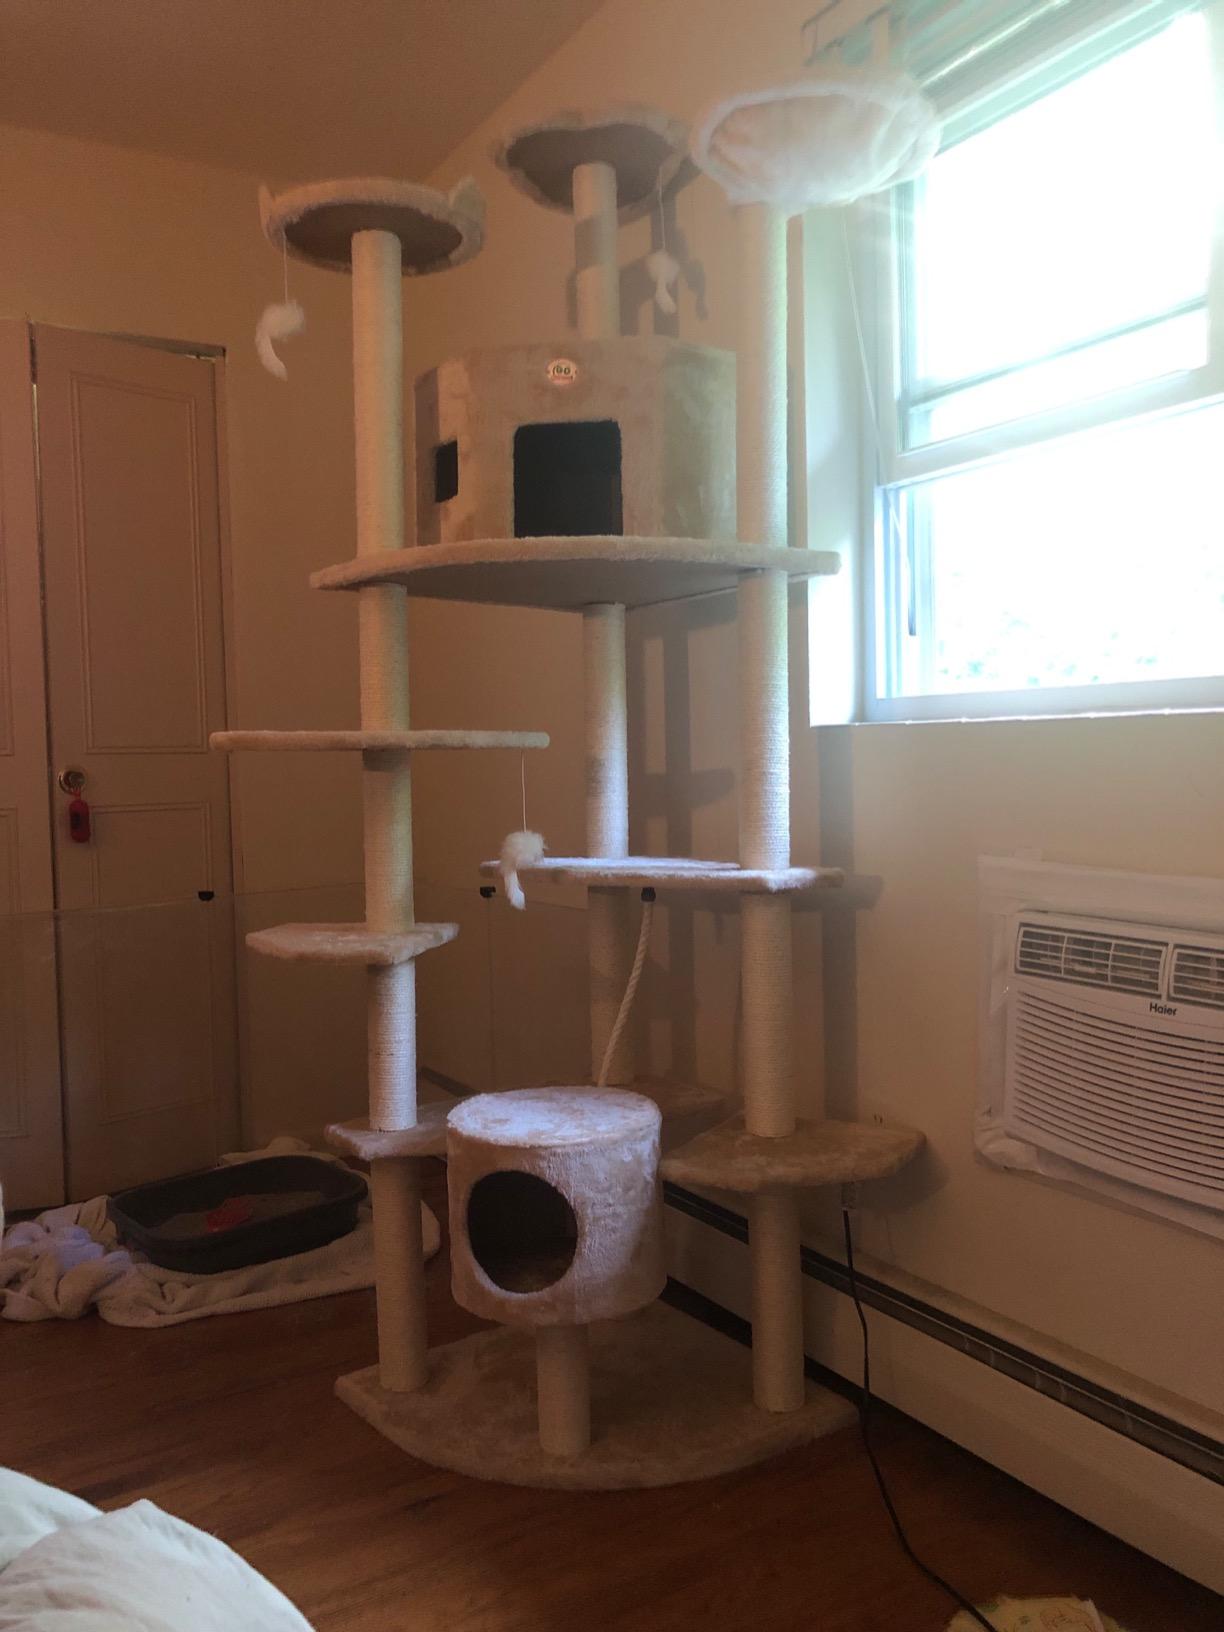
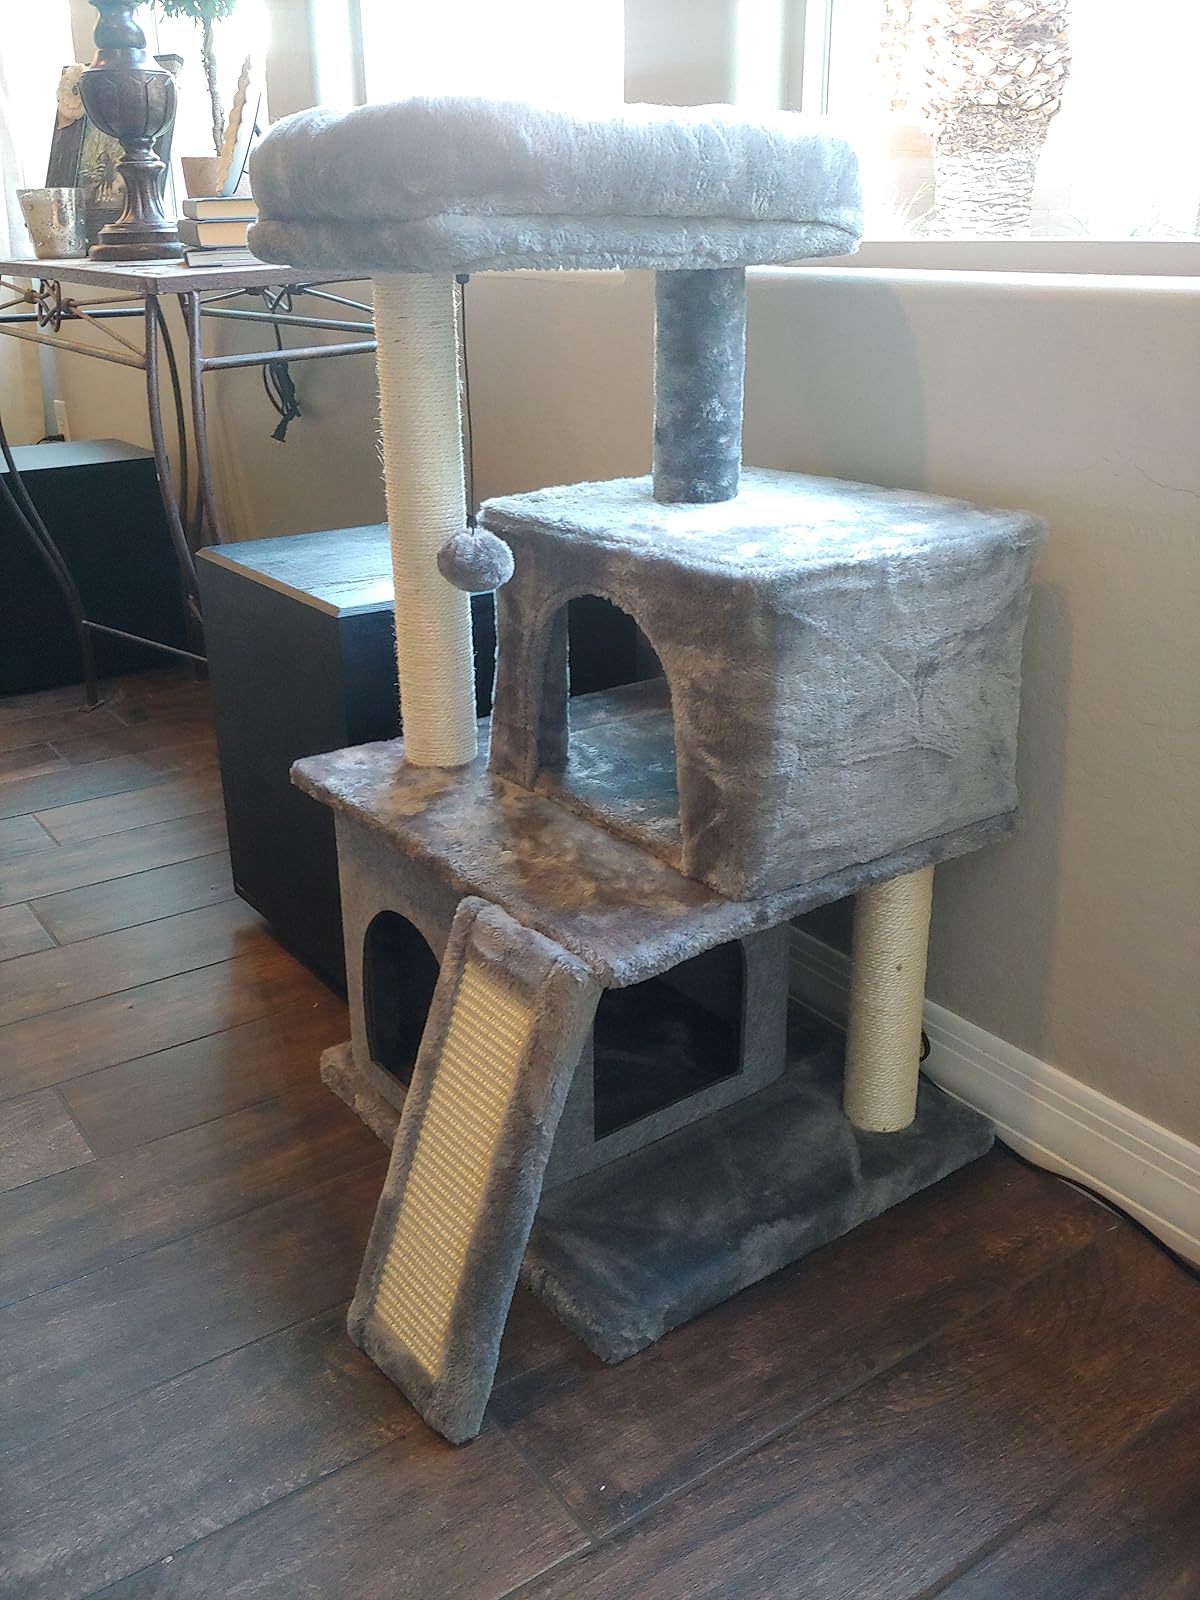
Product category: items_cat tree
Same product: no